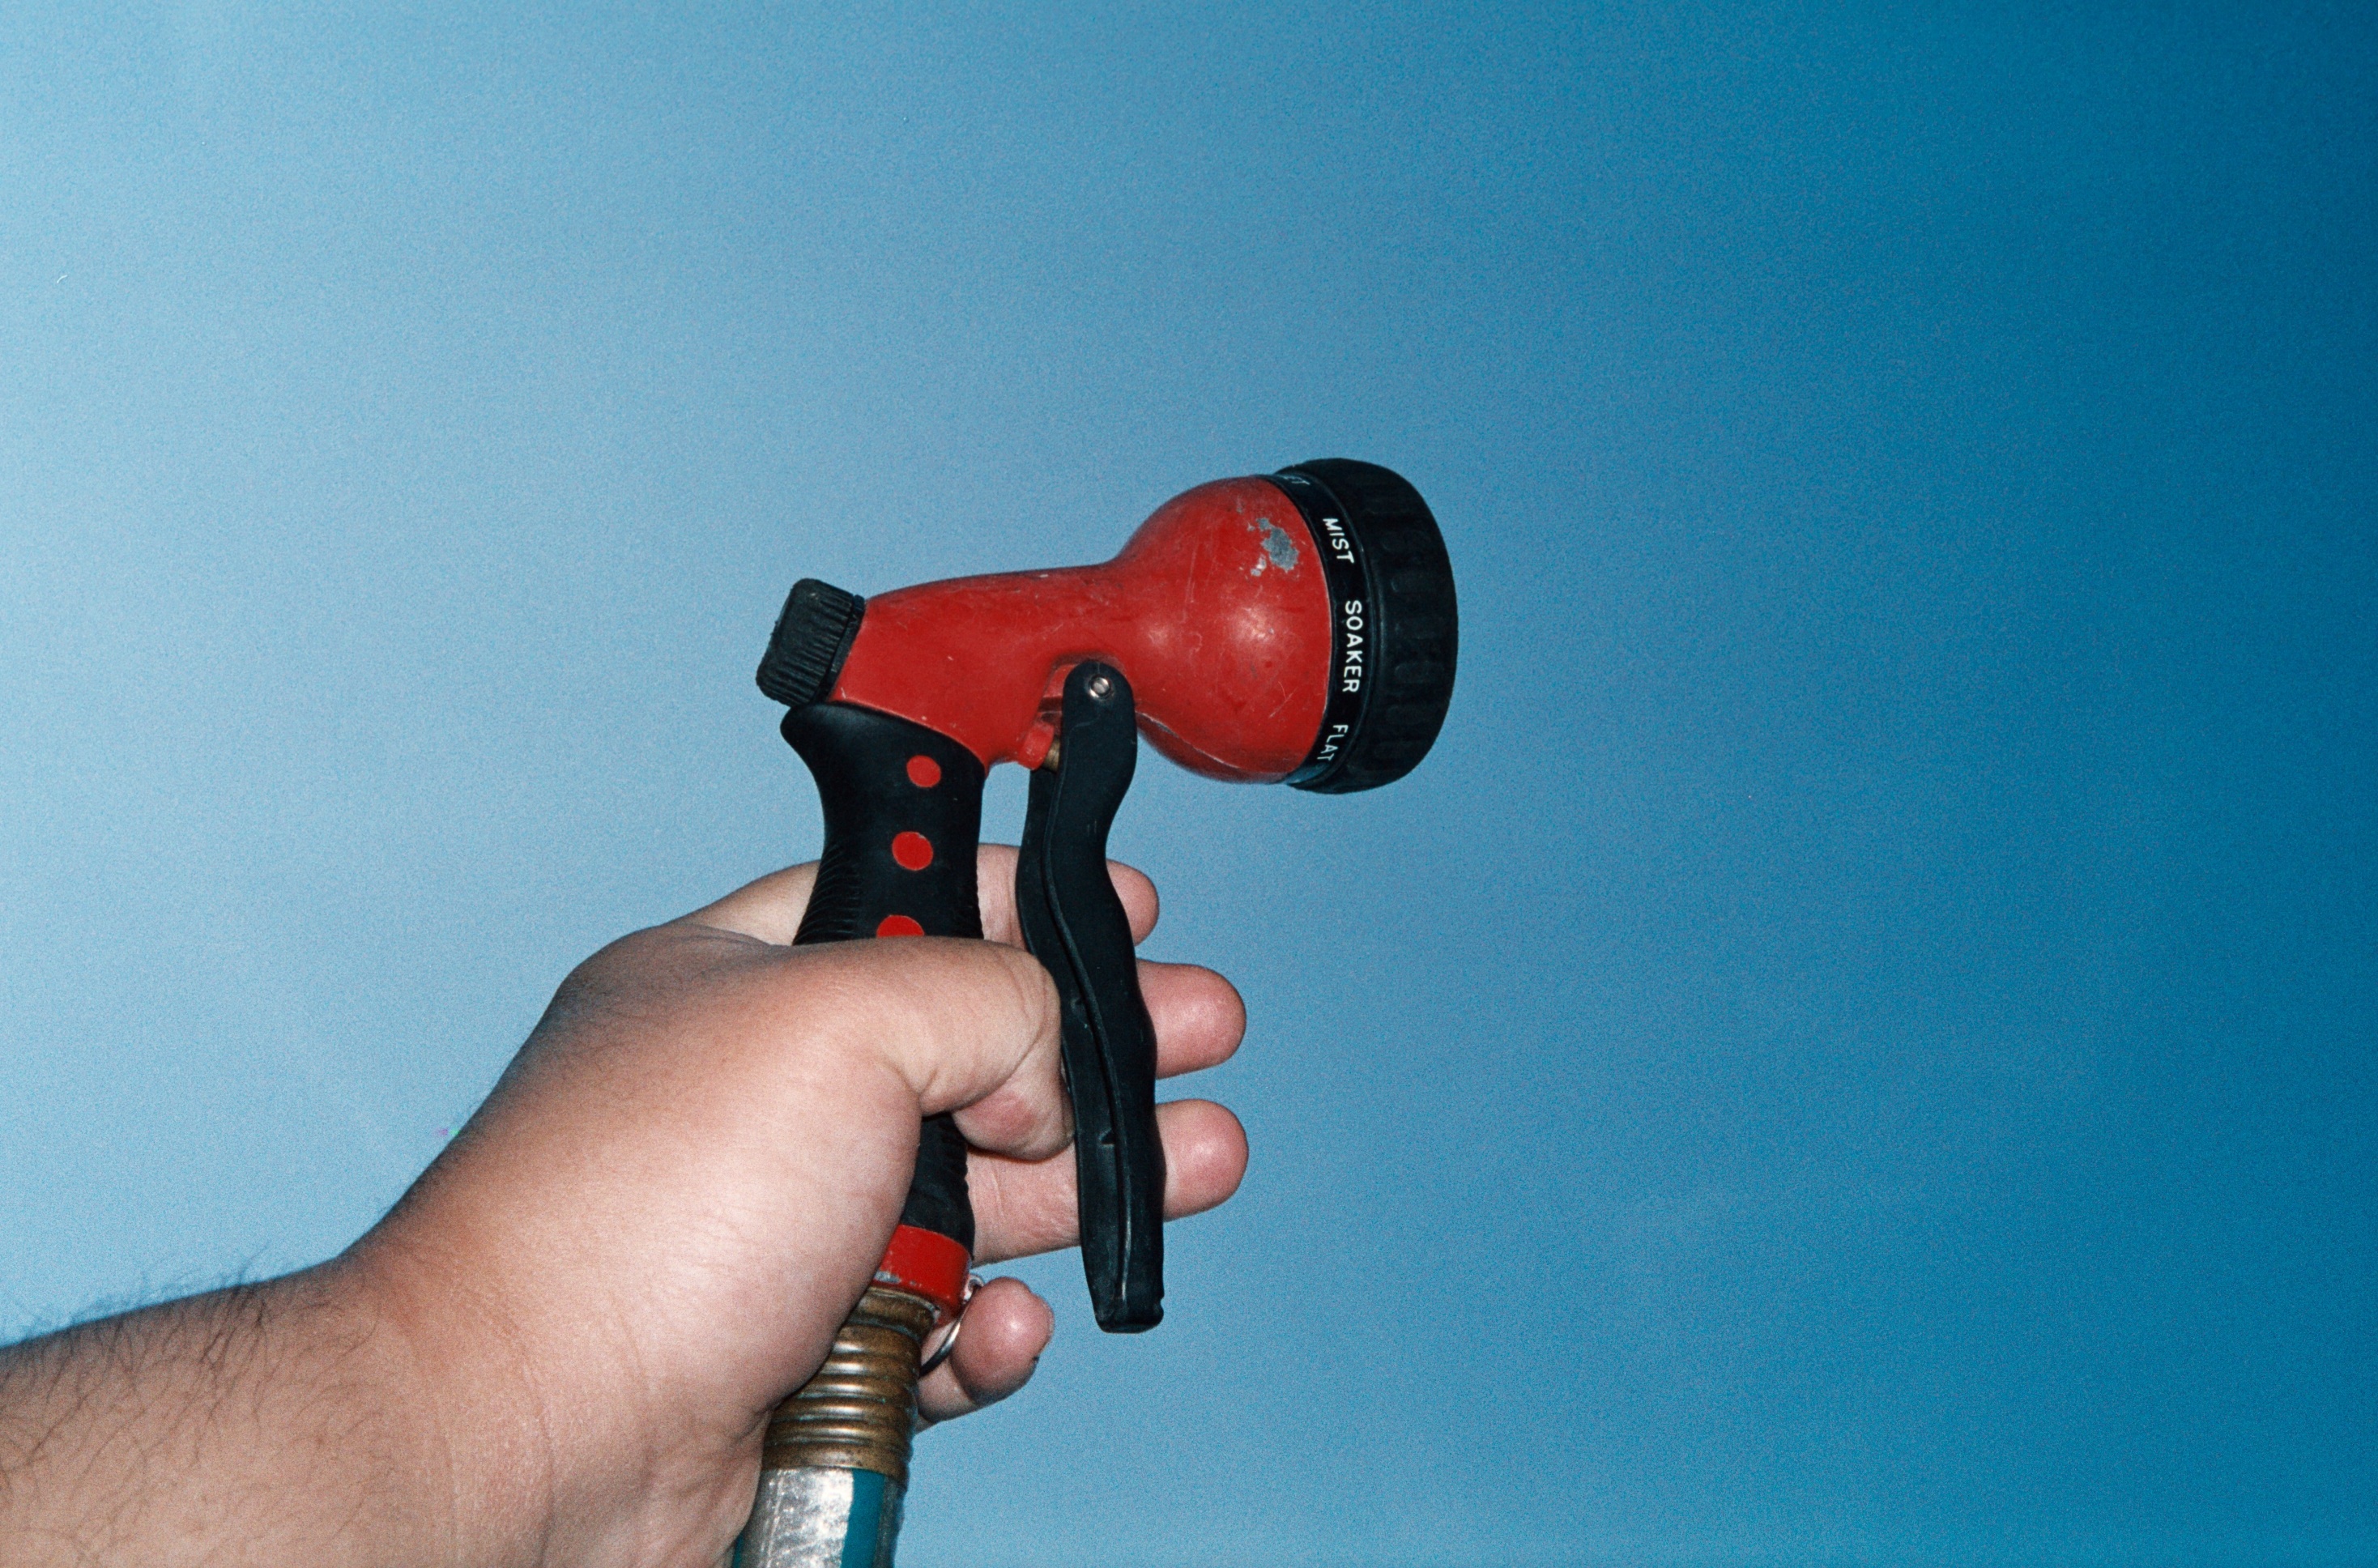
hand, sky, machine, arm, product, hose, mju, expiredfilm, kodakprofoto100, olympusinfinitystylus